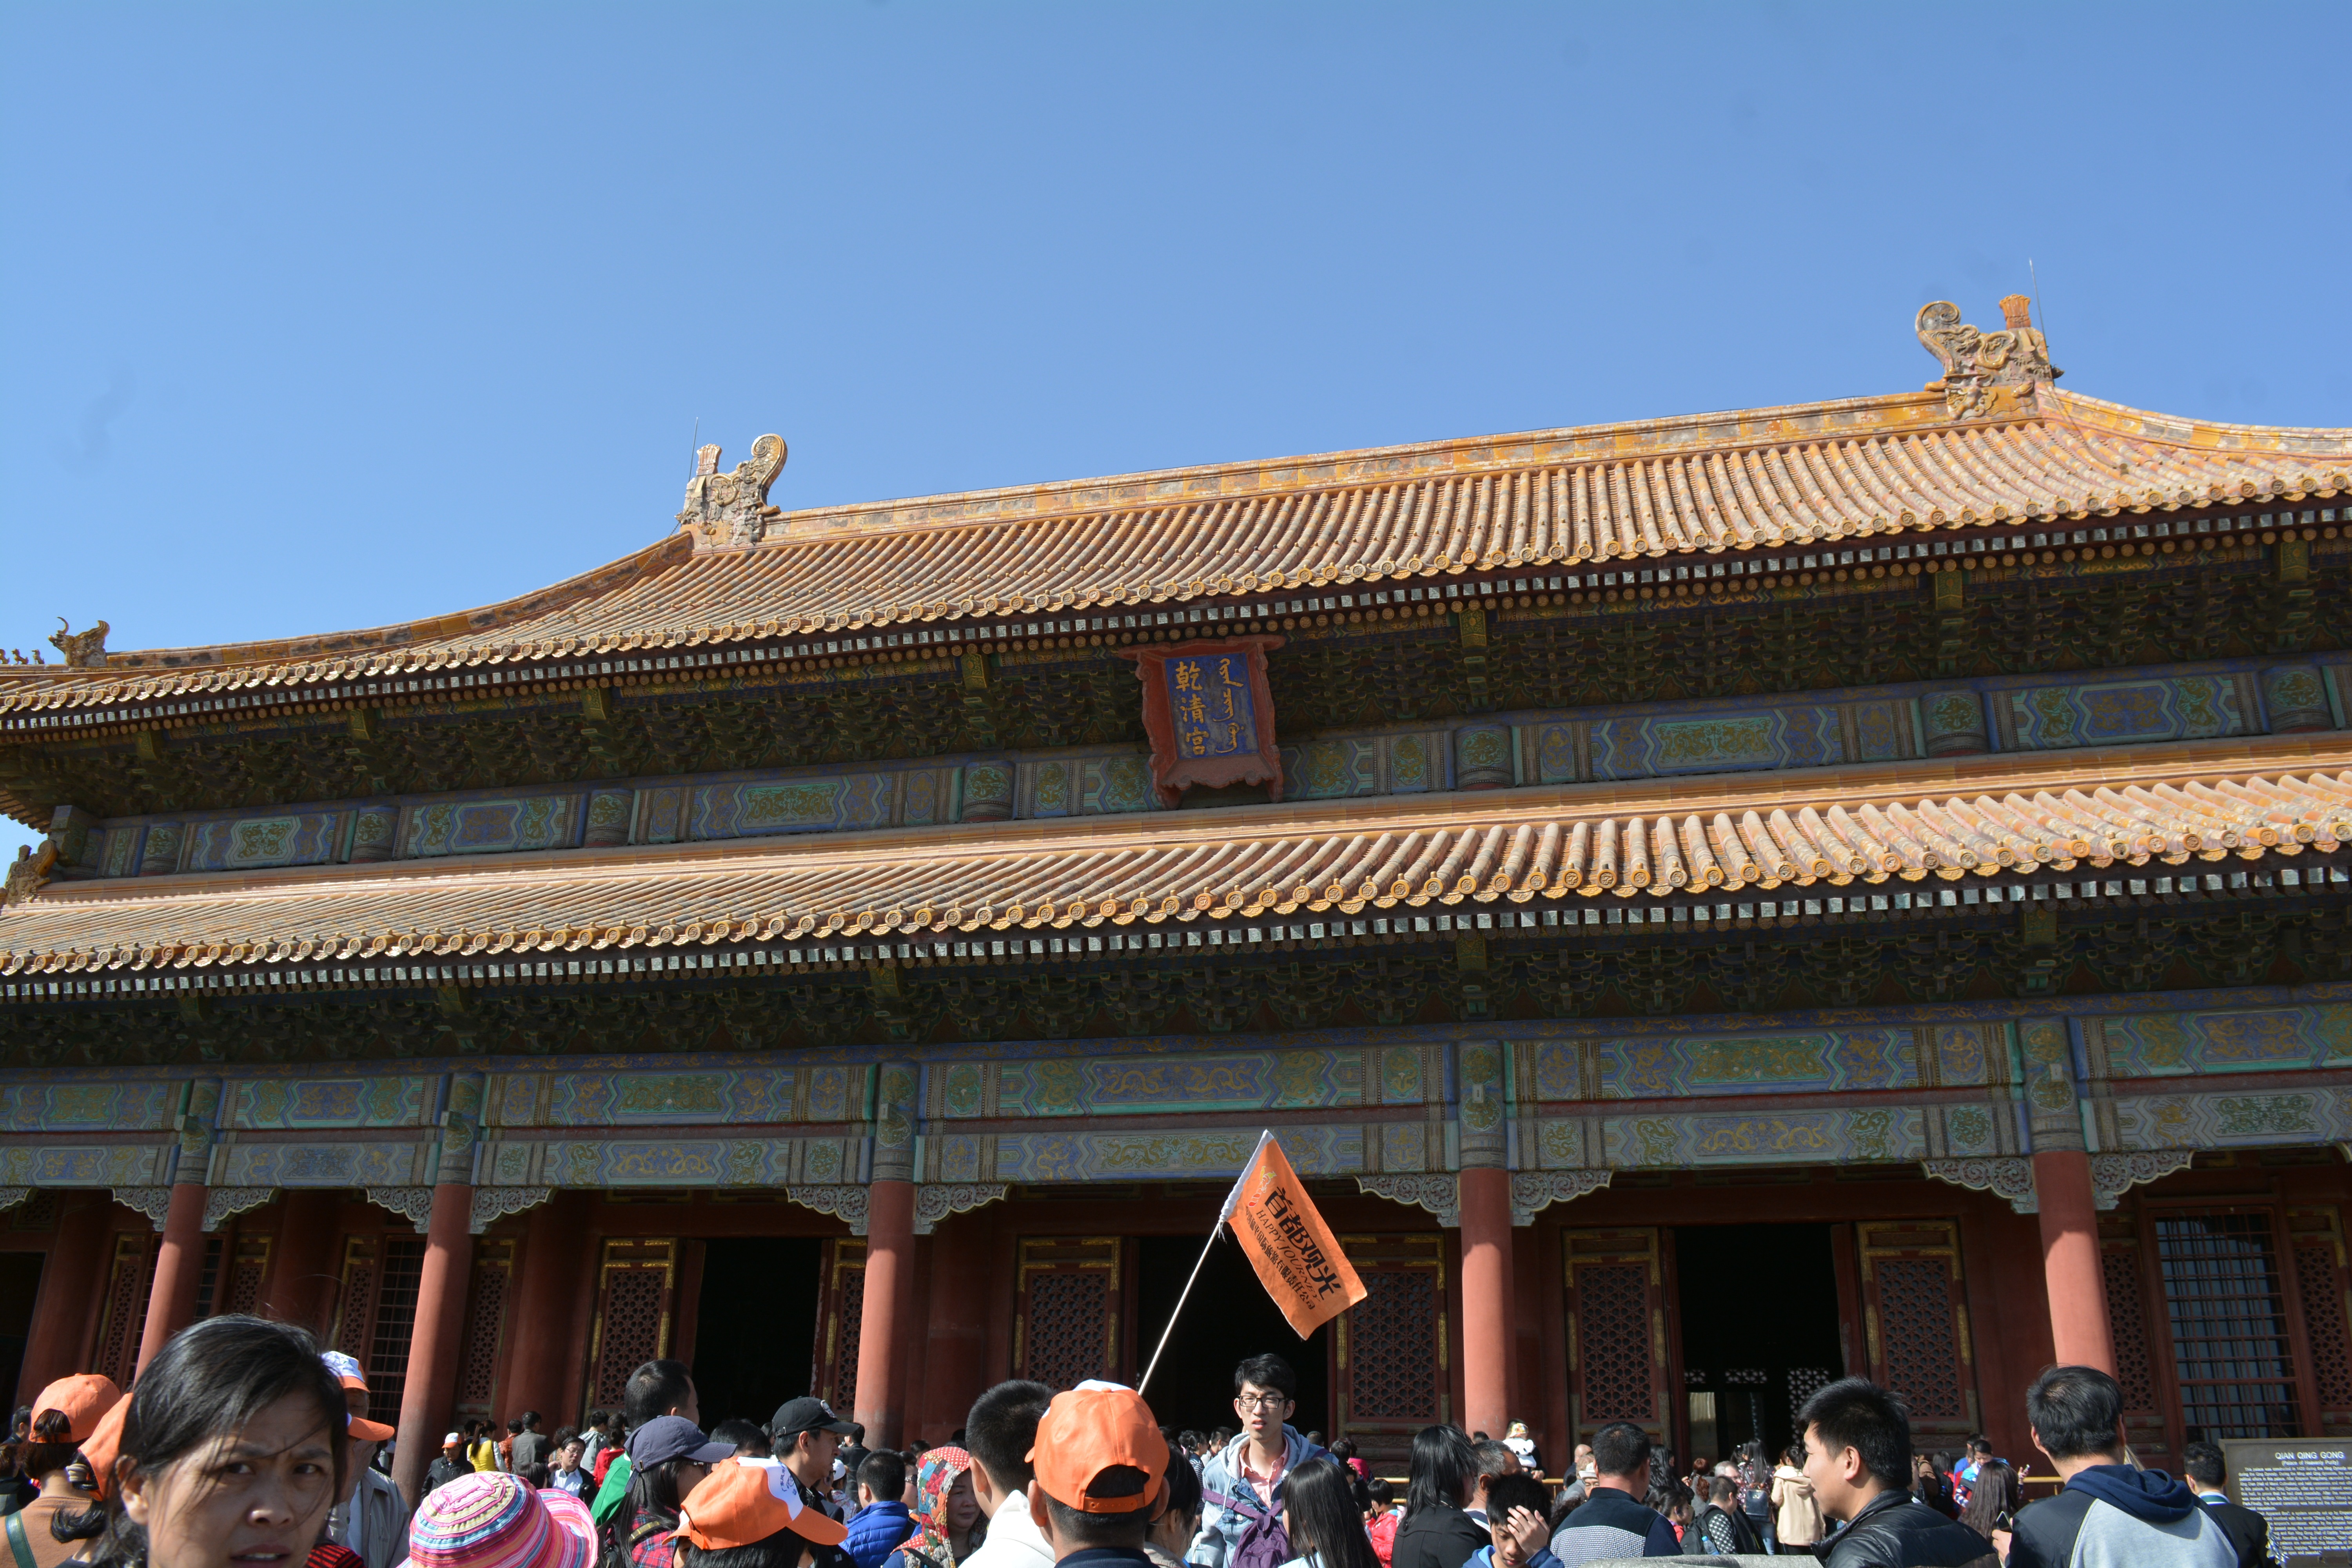
structure, palace, tourism, place of worship, temple